Westport Library

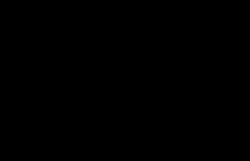

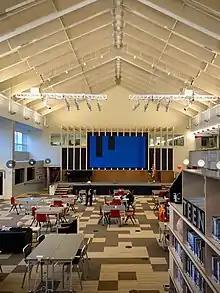
The central forum at the Westport Library following its renovation

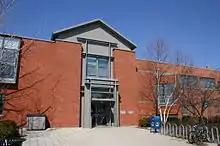
The front entrance of Westport library

The Westport Library is a public library in the town of Westport, Connecticut, established on February 4, 1886, by members of the Westport Reading-Room and Library Association.